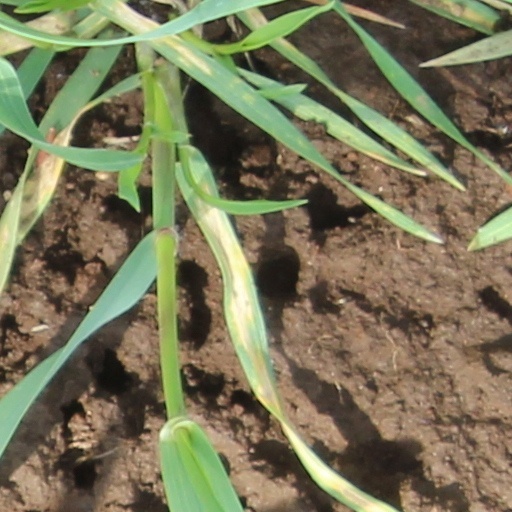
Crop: wheat